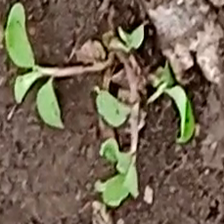
Weed species: Kena_(Commplina_benghalensio)